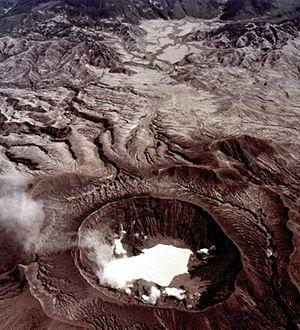
El Chichón est un volcan du Mexique situé à moins d'une vingtaine de kilomètres de la route reliant Villahermosa à Tuxtla Gutiérrez.